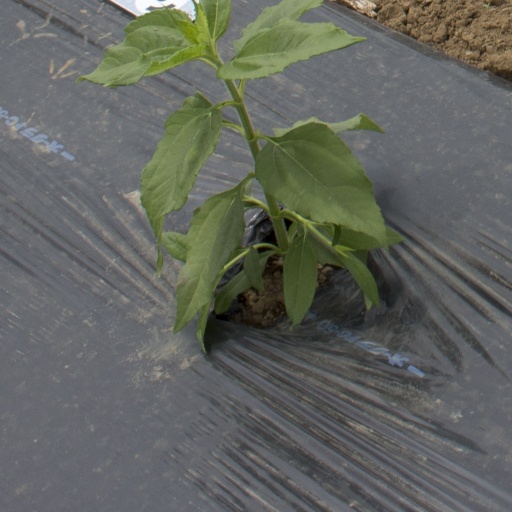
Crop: Jerusalem artichoke